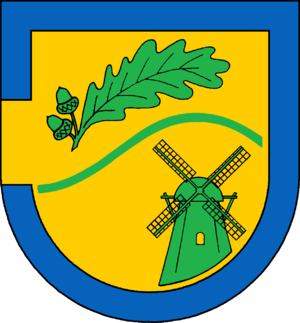
Joldelund est une municipalité allemande située dans le land du Schleswig-Holstein et dans l'arrondissement de Frise-du-Nord. En 2015, sa population est de 715 habitants.